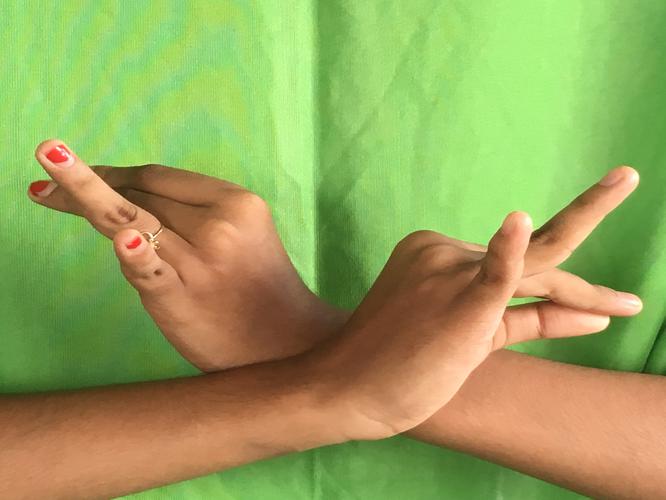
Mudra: Katakavardhana
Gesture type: double_hand